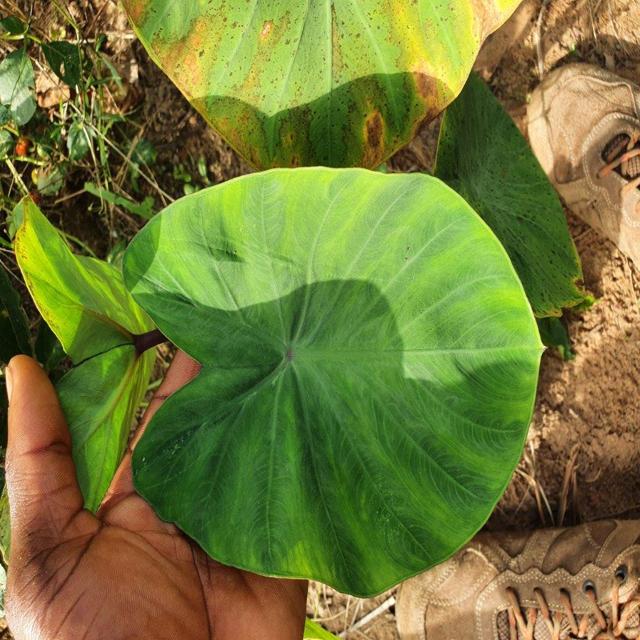
Label: Healthy